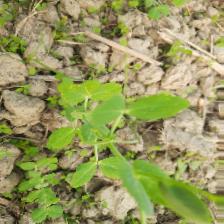
Label: Powdery Mildew